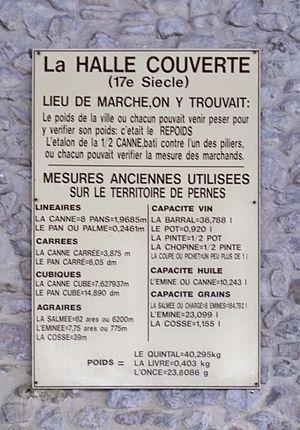
Tableau des unités de mesures utilisées au XVIIe siècle à Pernes les Fontaines, Vaucluse, France